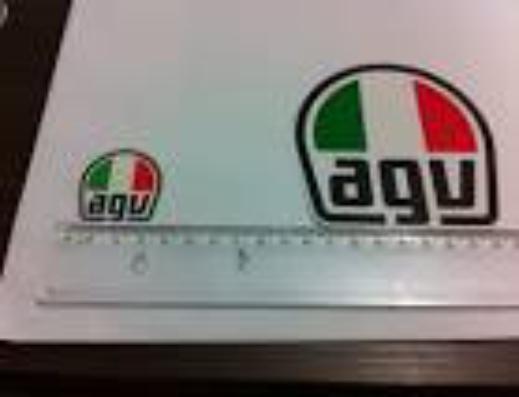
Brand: agv
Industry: Sports